Yelena Isinbayeva

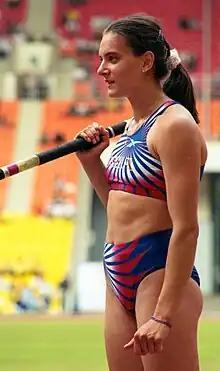
Isinbayeva at the 1998 World Youth Games in Moscow

Born to a Tabasaran father and a Russian mother in Volgograd, Isinbayeva trained as a gymnast from the age of 5 to 15. She ultimately left the sport because, as she grew, she was considered too tall to be competitive in gymnastics, ultimately attaining a height of .